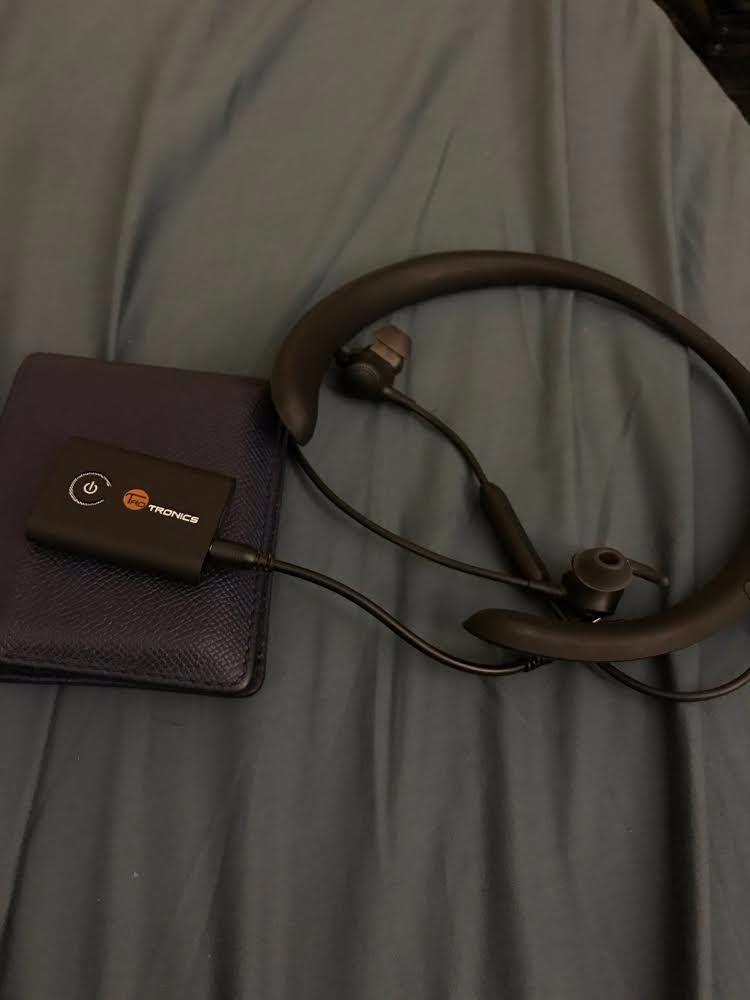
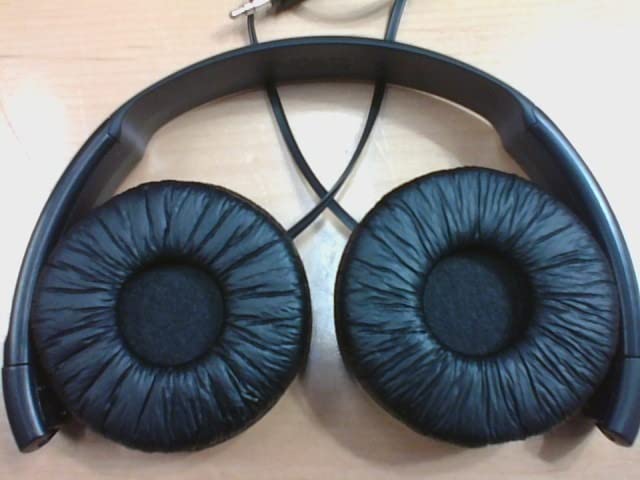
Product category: headphones
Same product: no